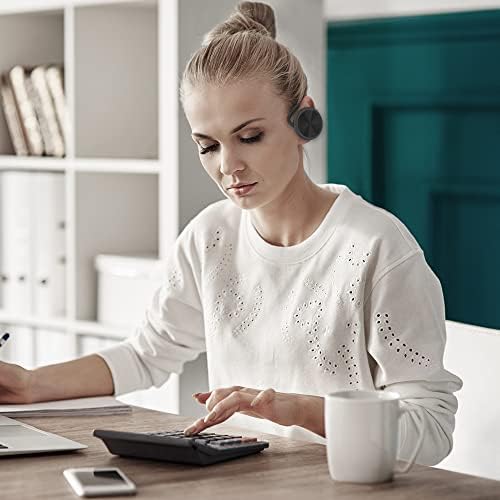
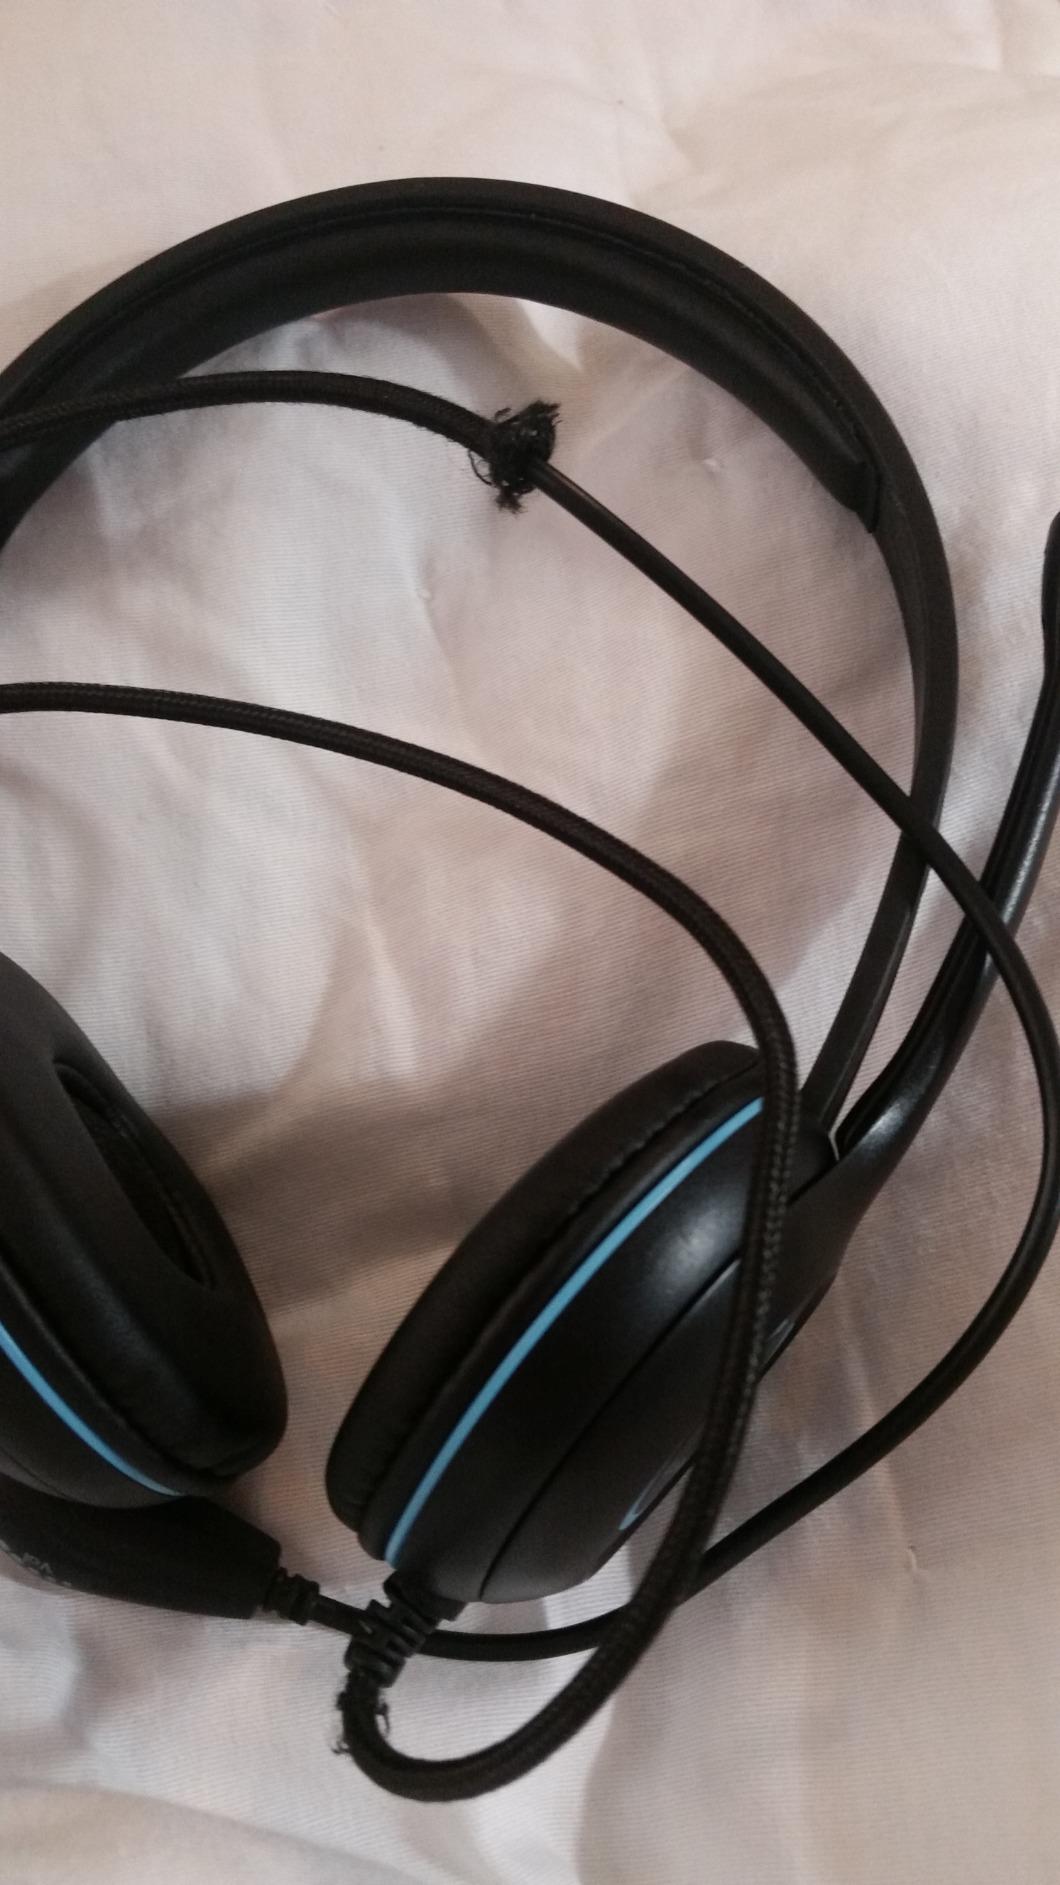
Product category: headphones
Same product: no